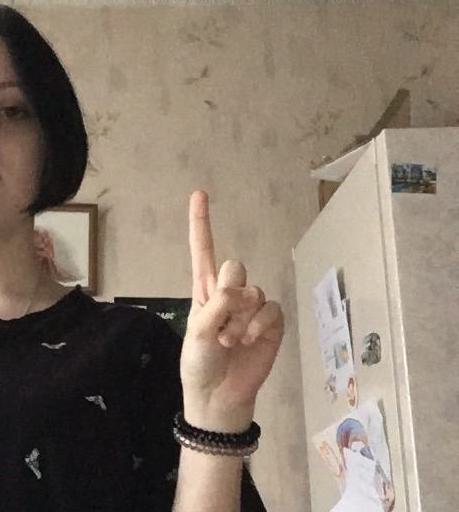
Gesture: one